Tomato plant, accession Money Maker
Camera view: tilt-top (135 deg); turntable rotation: 150 degrees
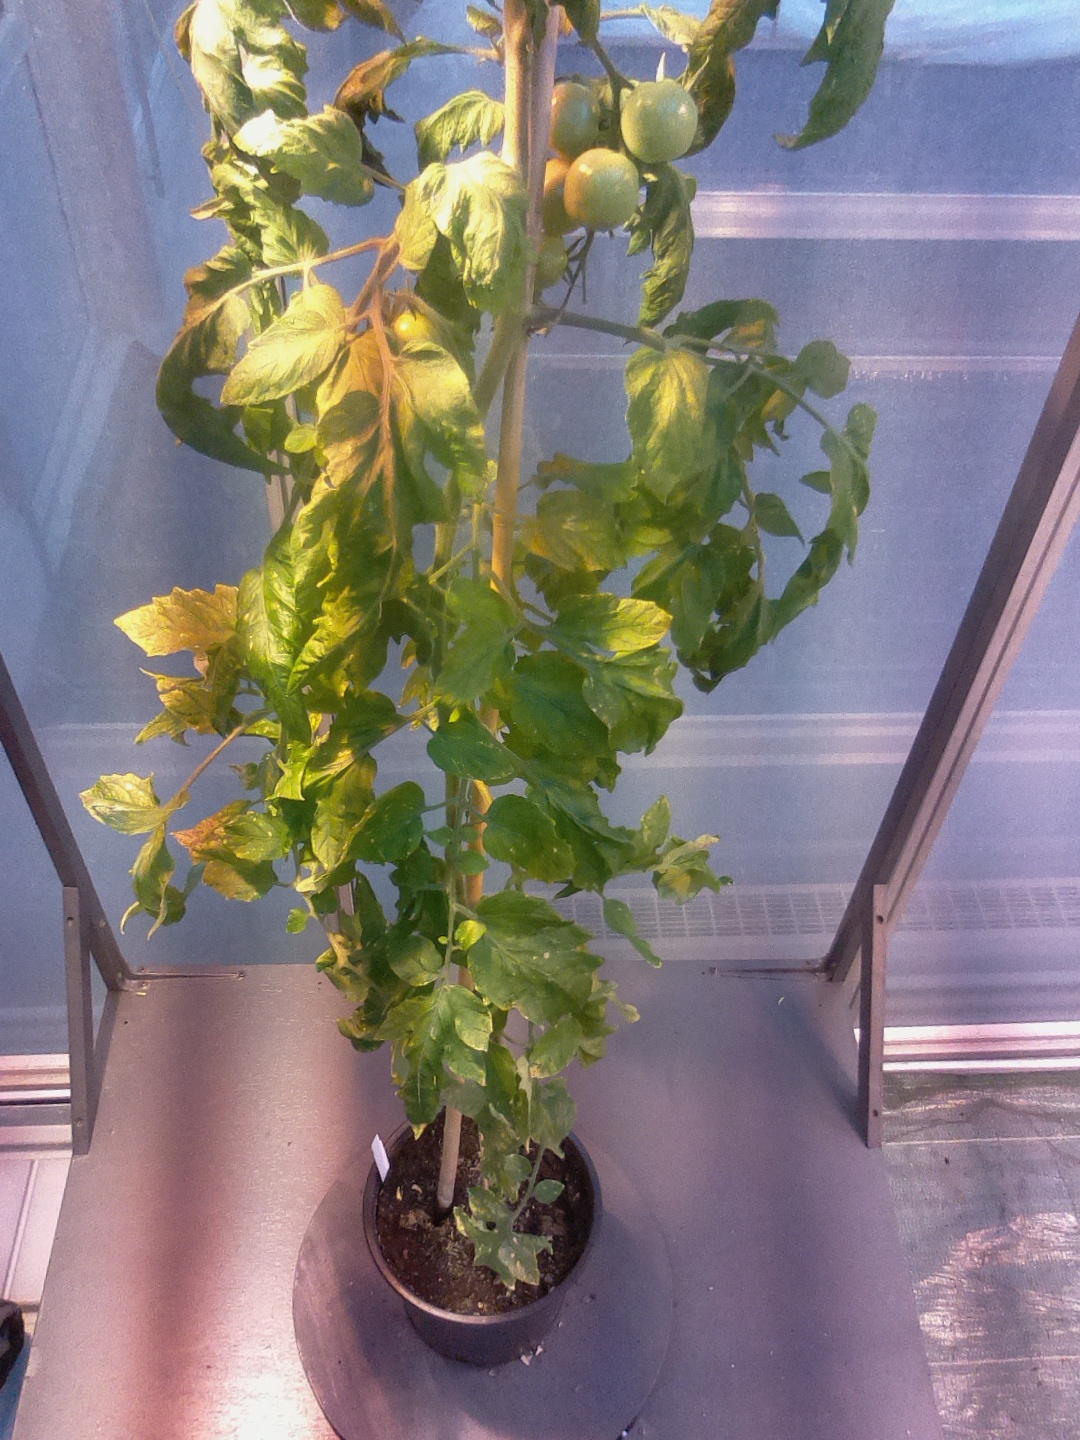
BBCH growth stage 76: 60%-70% of final fruit size